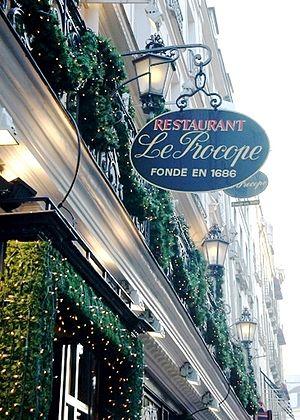
Le Café Procope était l'un des plus célèbres café-restaurant de Paris, fondé en 1686. Il a fermé définitivement en 1890 : le site est occupé aujourd'hui par un restaurant moderne portant le même nom.